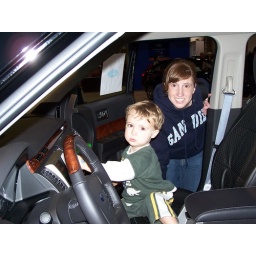
Antony had fun getting in to all the cars and trucks at the 2009 Atlanta Auto Show.